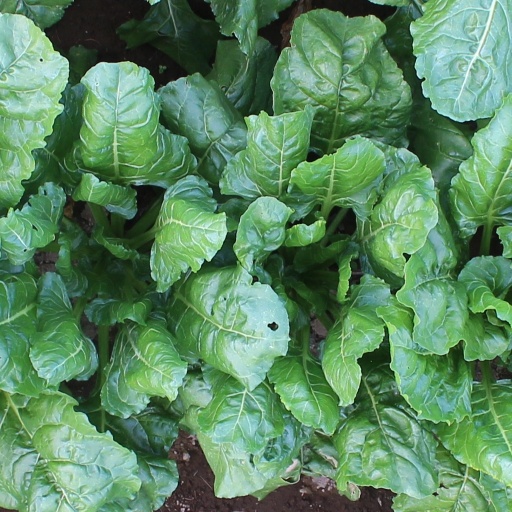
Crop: sugar beet